Tiffany Vise

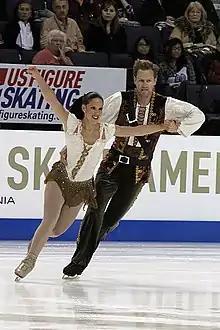
Vise / Baldwin in 2011.

Tiffany Vise (born February 2, 1986) is an American retired pair skater. Between 2003 and 2009, she competed with partner Derek Trent. On November 17, 2007, Vise and Trent landed the first clean throw quadruple salchow jump in international competition. They officially became the first team to perform that element in international competition.